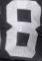
Number: 8